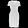
Label: Dress